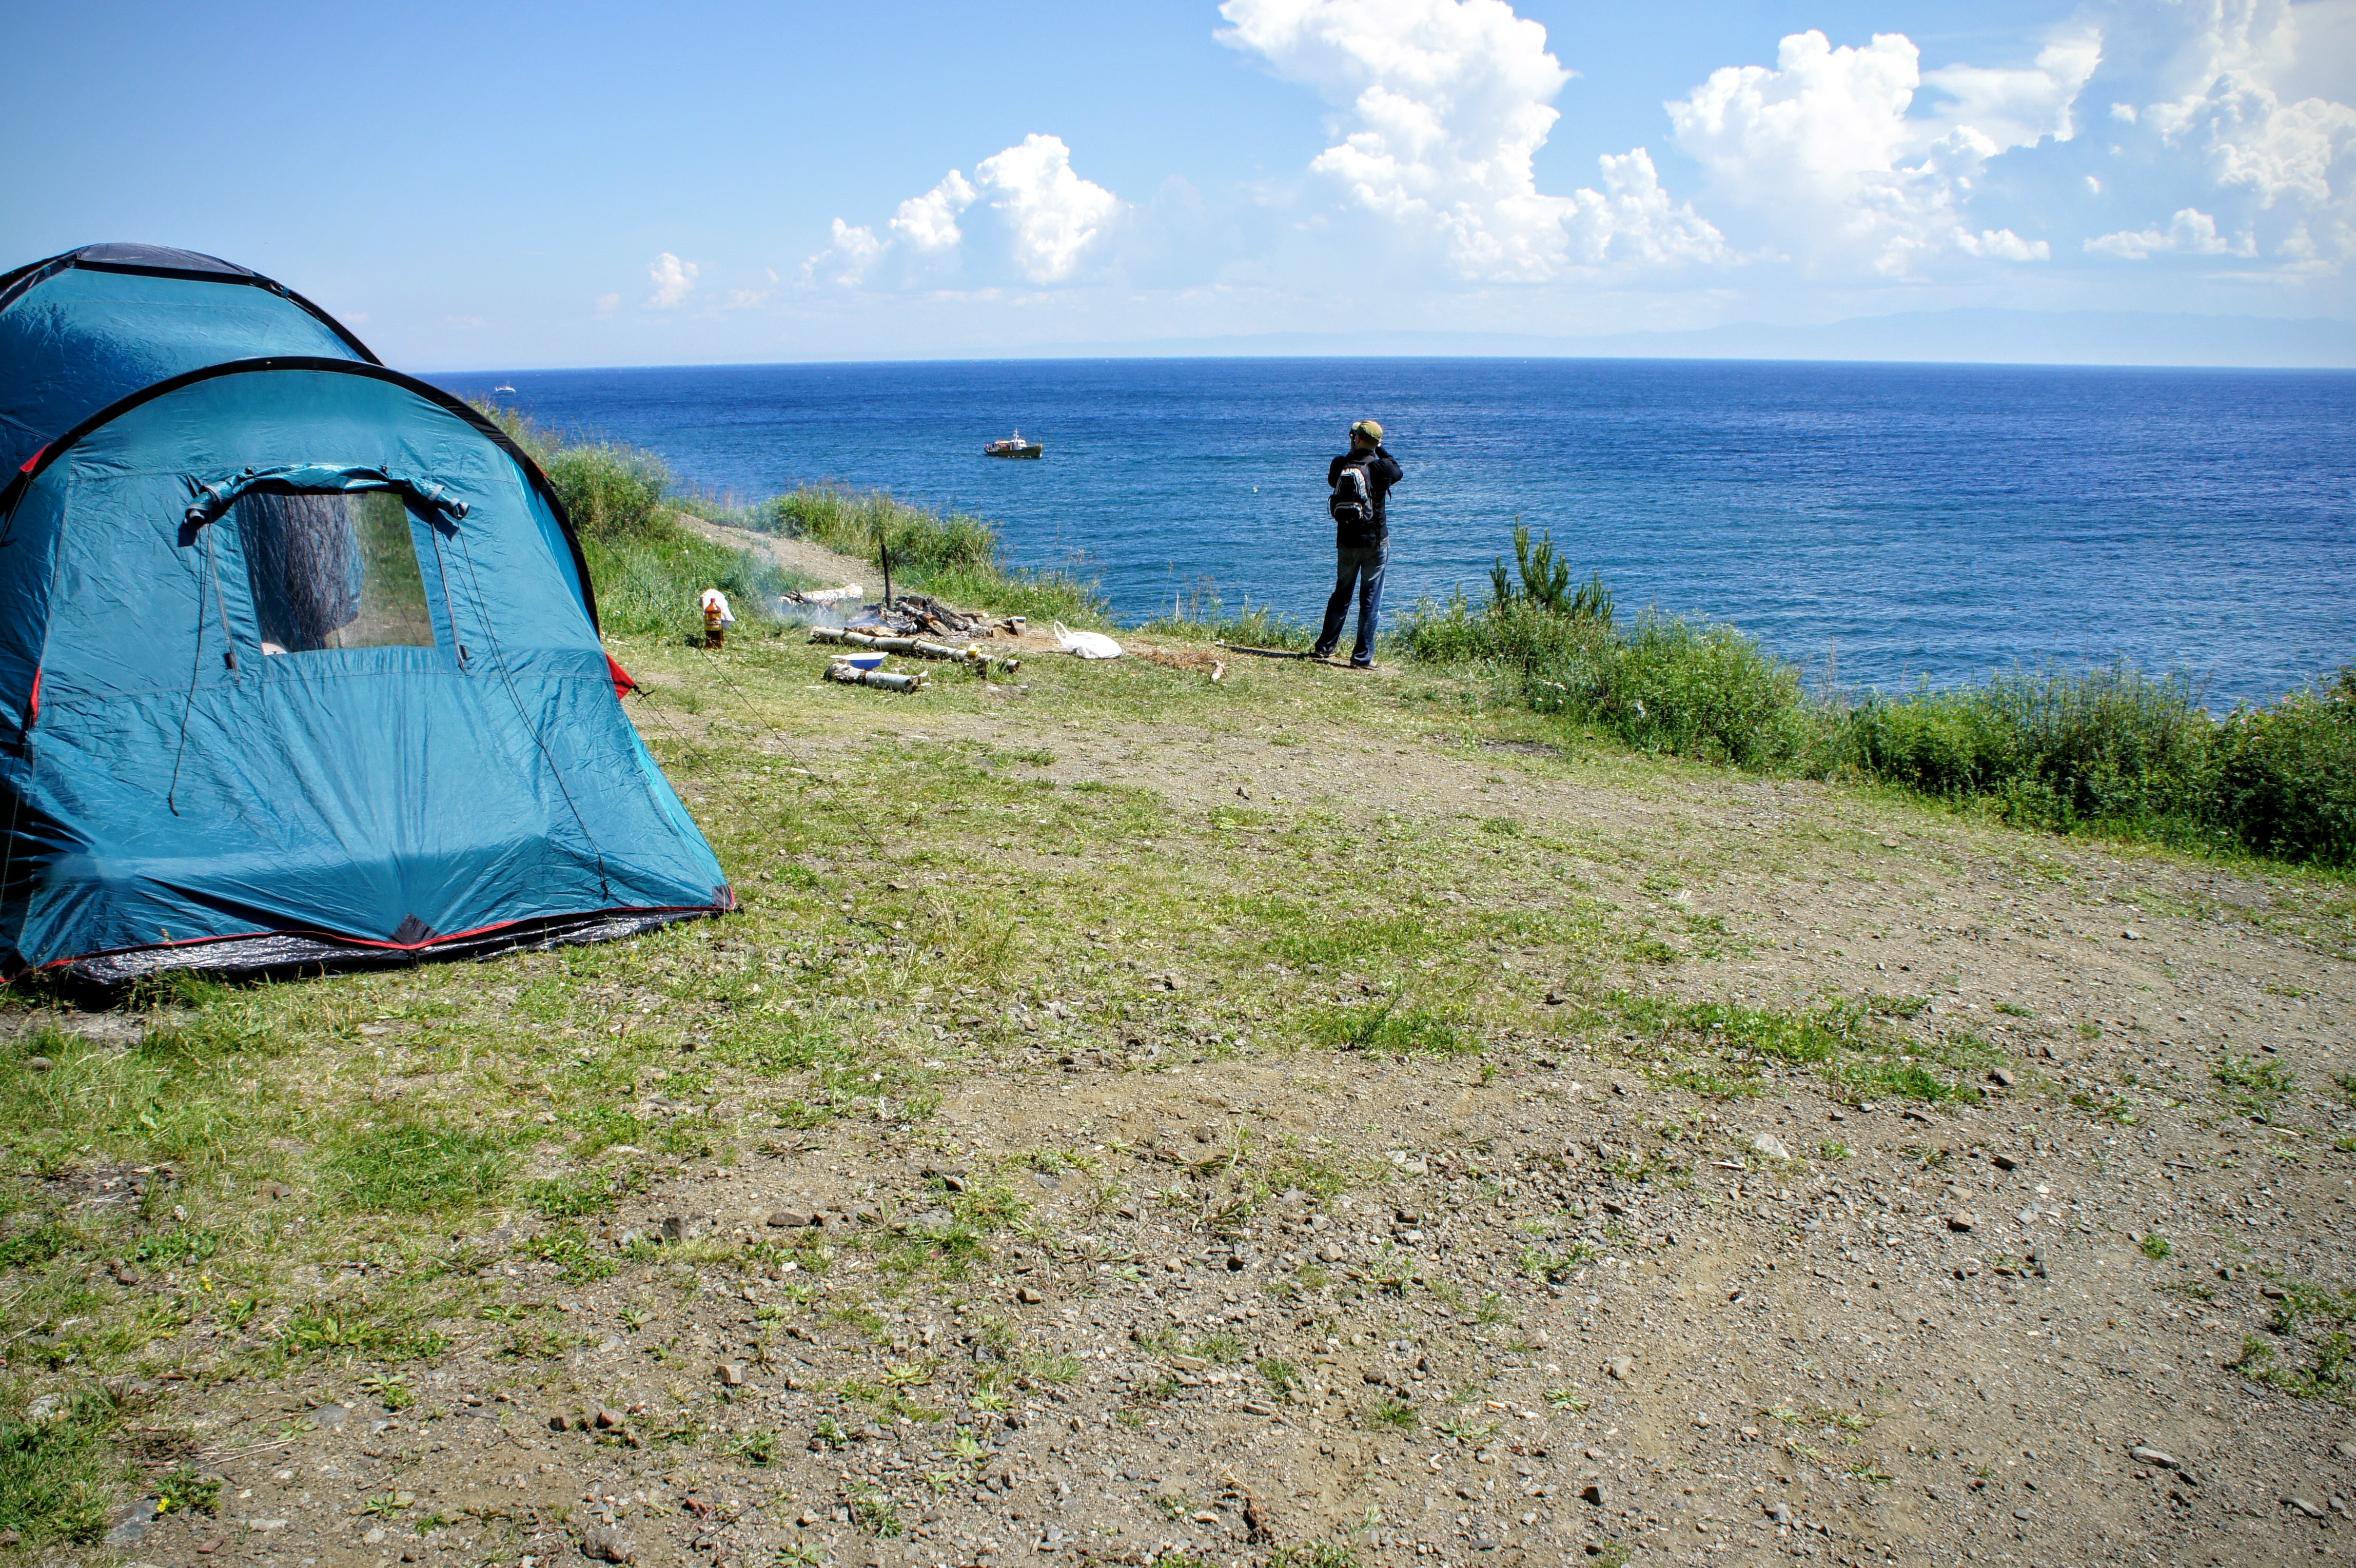
beach, sea, coast, hiking, lake, tent, trekking, camp, baikal, baikalsee